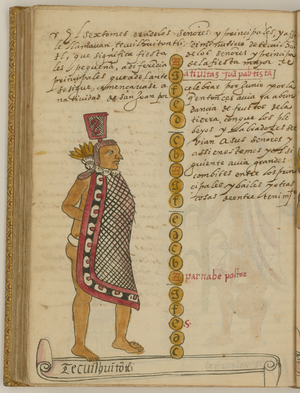
Le codex Tovar, attribué à Jean de Tovar, jésuite mexicain du XVIe